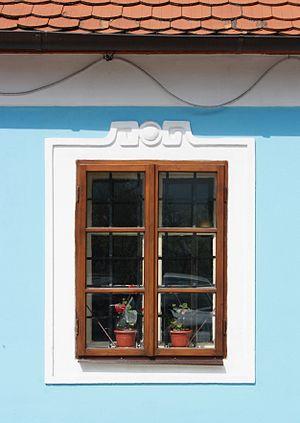
Un chambranle est un encadrement de bois ou de pierre qui borde une porte, une fenêtre ou une cheminée et qui se situe dans le plan du mur ou légèrement en saillie. Il joue un rôle de finition et raccord entre l'ébrasement et la surface du mur. Il est constitué de deux montants ou de deux battants verticaux et d'un linteau horizontal. C'est aussi un objet qui peut servir à masquer la jonction entre la cloison d'écorce et de la case.